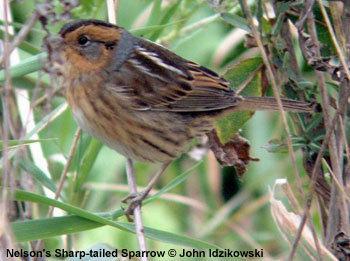
A photo of a nelson sharp tailed sparrow